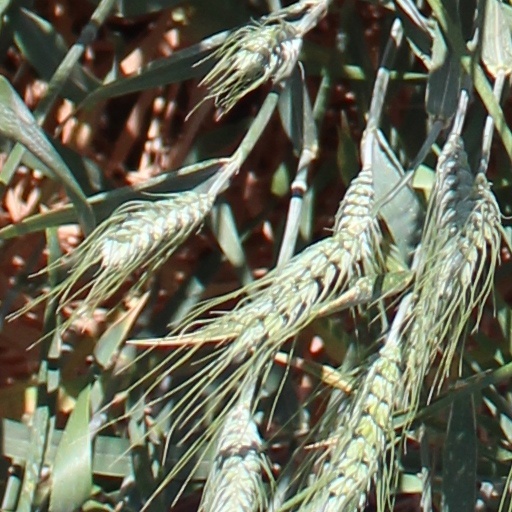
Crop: wheat